Sino-Soviet split

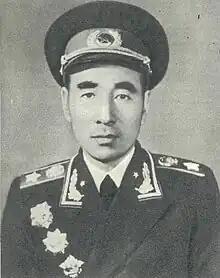
The elimination of Marshal Lin Biao in 1971 lessened the political damage caused by Mao's Cultural Revolution and facilitated the PRC's transition to the "Realpolitik" of the Tri-polar Cold War.

According to declassified sources from both the PRC and the United States, the Soviet Union planned to launch a massive nuclear strike on China after the Zhenbao Island incident in March 1969. Soviet diplomat Arkady Shevchenko also mentioned in his memoir that "the Soviet leadership had come close to using nuclear arms on China" with Andrei Grechko, then Soviet's Minister of Defence, called for "unrestricted use of the multimegaton bomb known in the West as the 'blockbuster'"; while many documents are still classified. As a turning point during the Cold War, this crisis almost led to a major nuclear war, seven years after the Cuban missile crisis.